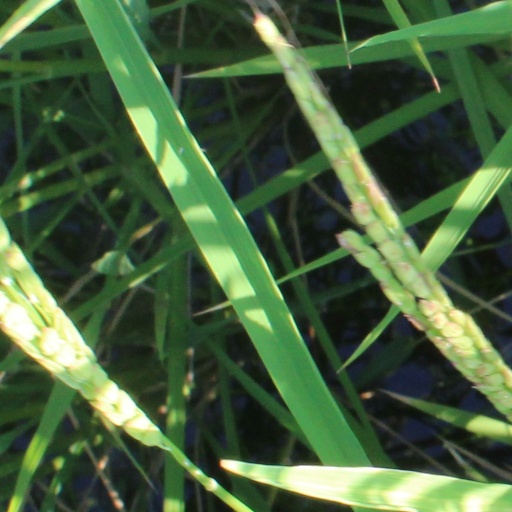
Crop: rice